Ghaznavid campaigns in India

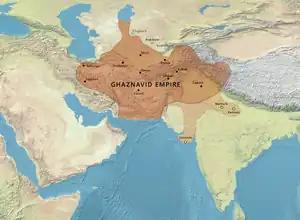
Map of the Ghaznavid Empire

Mahmud then advanced towards Asi, but its ruler Chandrapal Bhur fled from his territory. By the Sultan's order, the fort was plundered and the inhabitants were put to death.